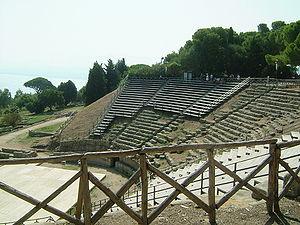
Tyndaris ou Tyndarion, est une ancienne cité grecque puis romaine située dans la province de Messine en Sicile, aujourd'hui Tindari, dans la commune de Patti.